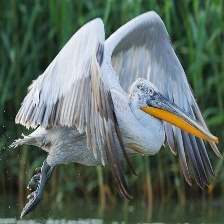
Species: DALMATIAN PELICAN
Scientific name: PELECANUS CRISPUS